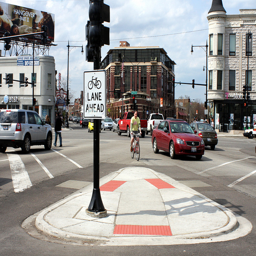
A sign letting readers know that the bike lane is ahead.
A man riding his bicycle through a busy city intersection.
A traffic light with a bike lane sign on it in the middle of a road.
Bike, car and pedestrian traffic at the intersection of five roads
A m an riding a bike along side of a red car.